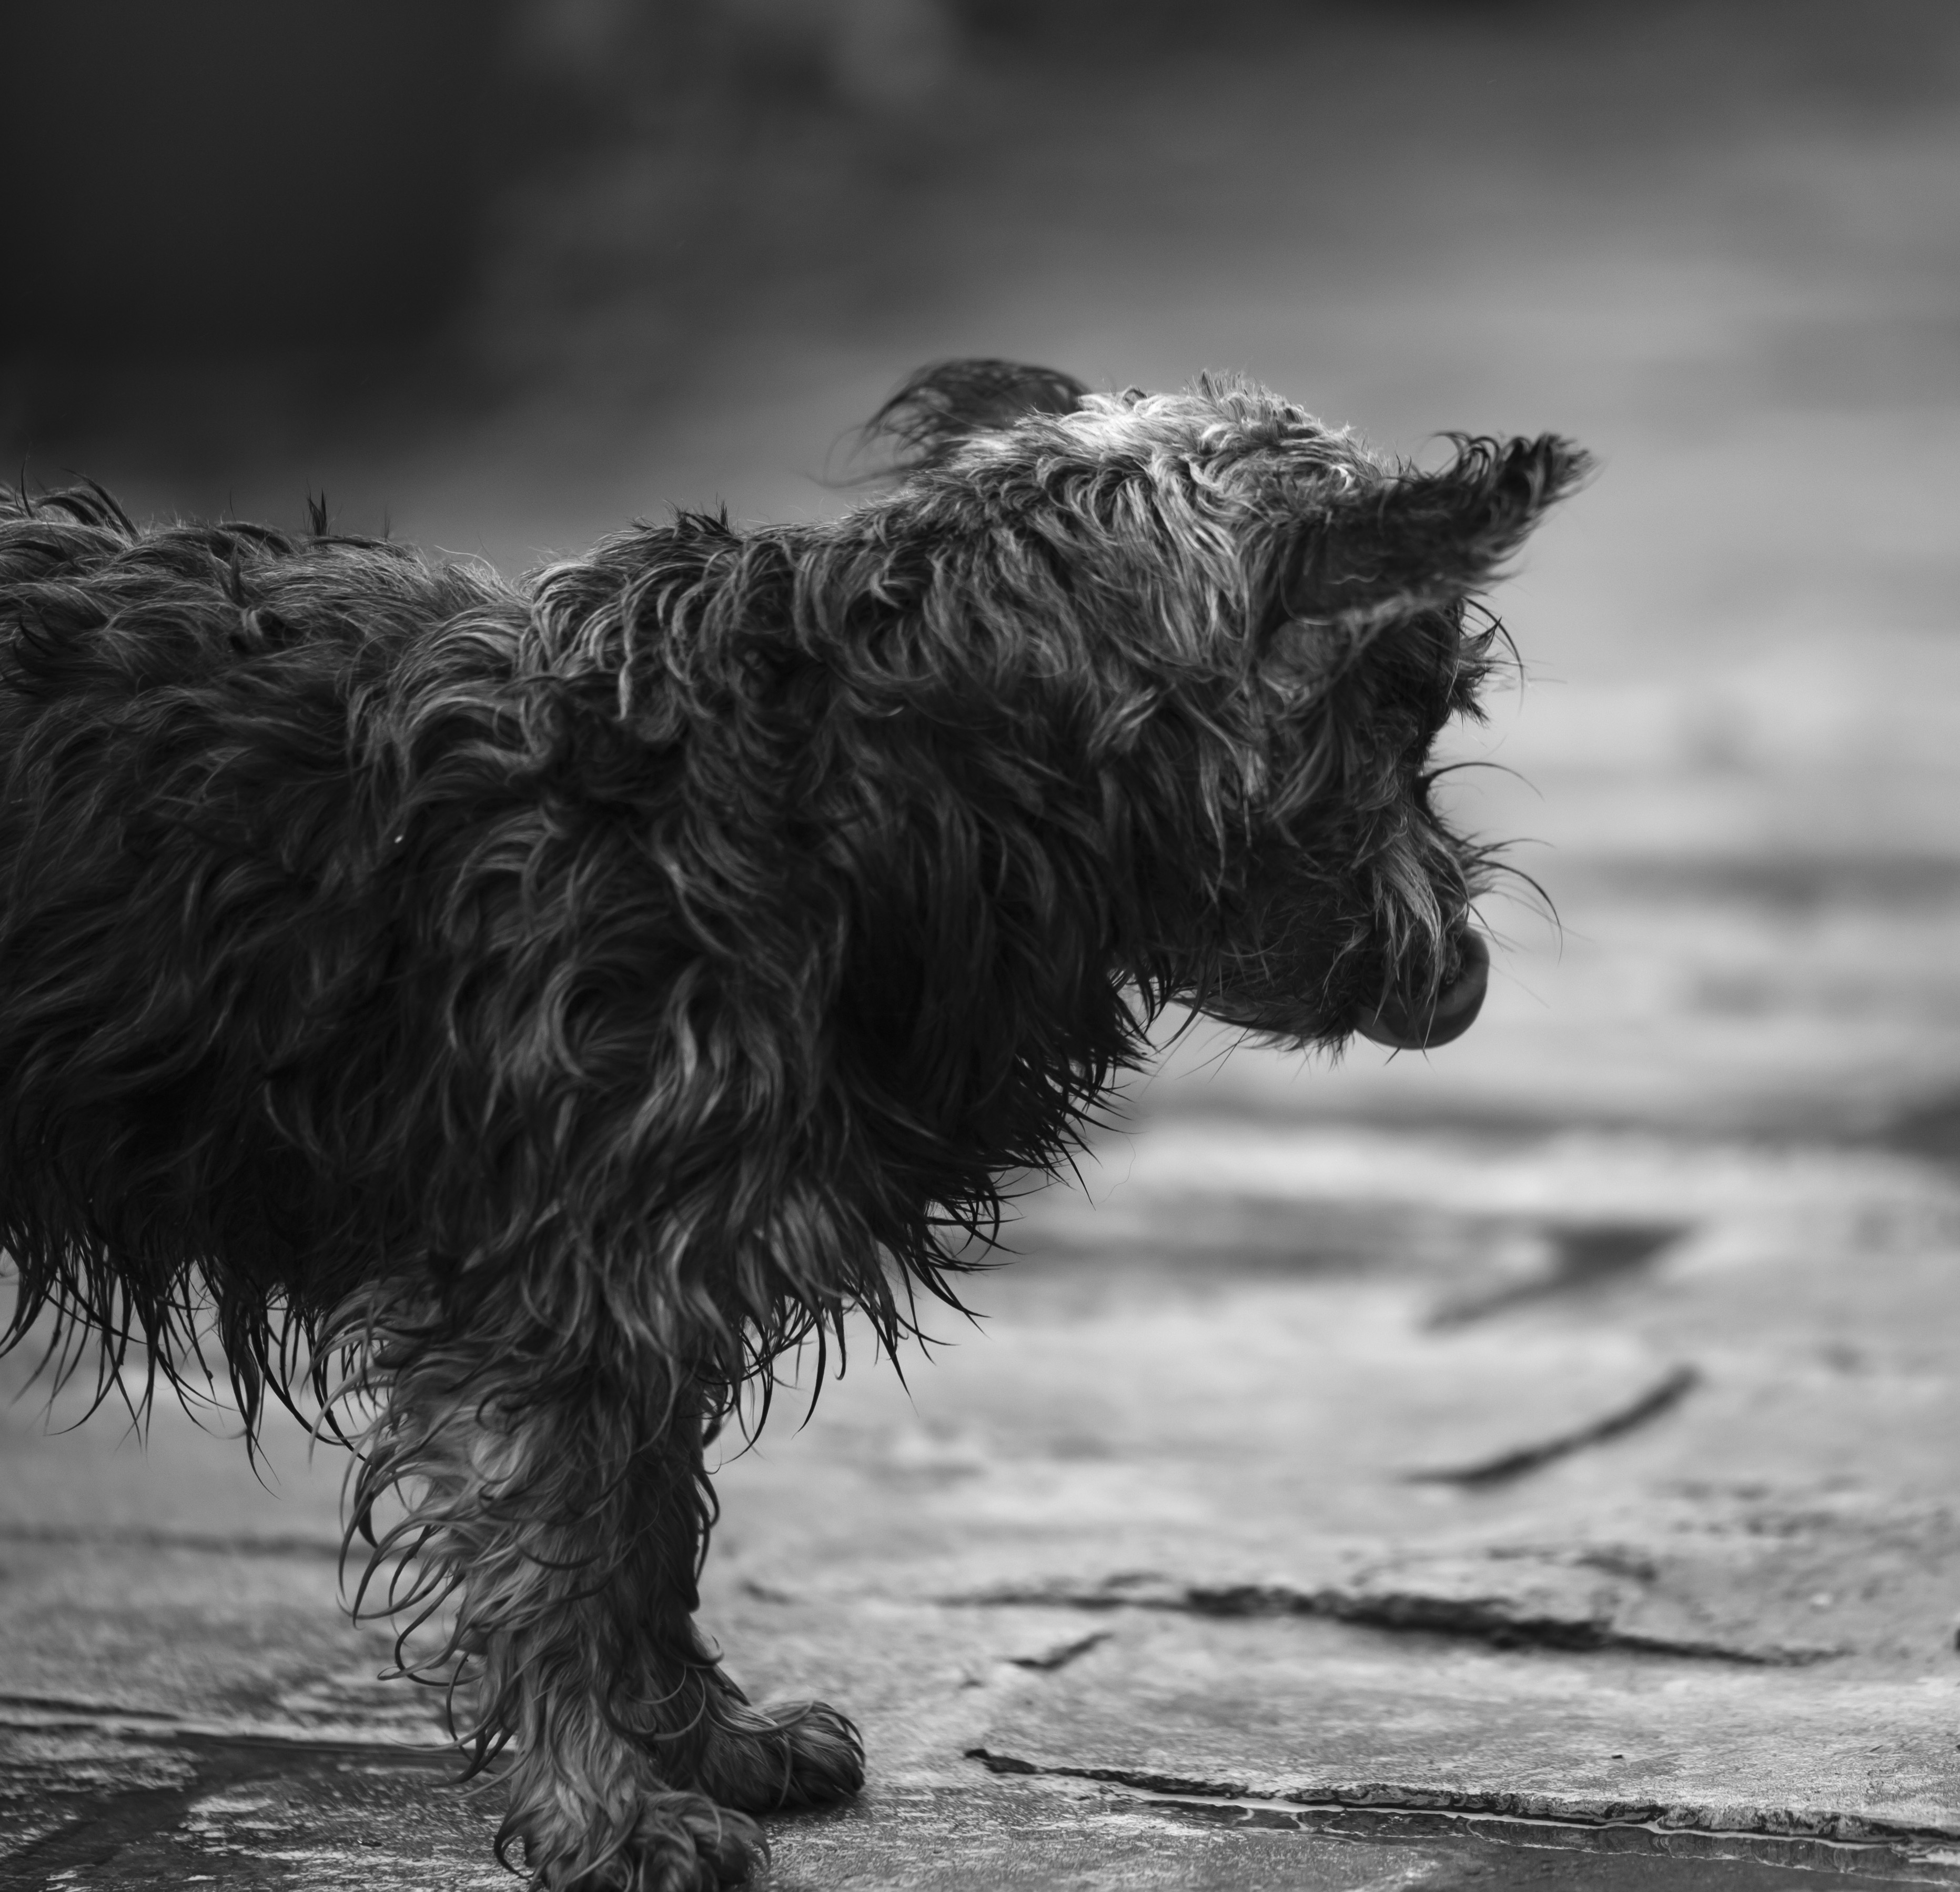
dog, love, black, white, feeling, dog breed, mammal, canidae, terrier, monochrome, carnivore, glen of imaal terrier, black and white, snout, cairn terrier, scottish terrier, affenpinscher, sporting group, Briard, tibetan terrier, sea, small terrier, stock photography, catalan sheepdog, Skye terrier, style